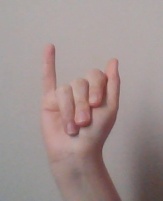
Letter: meem